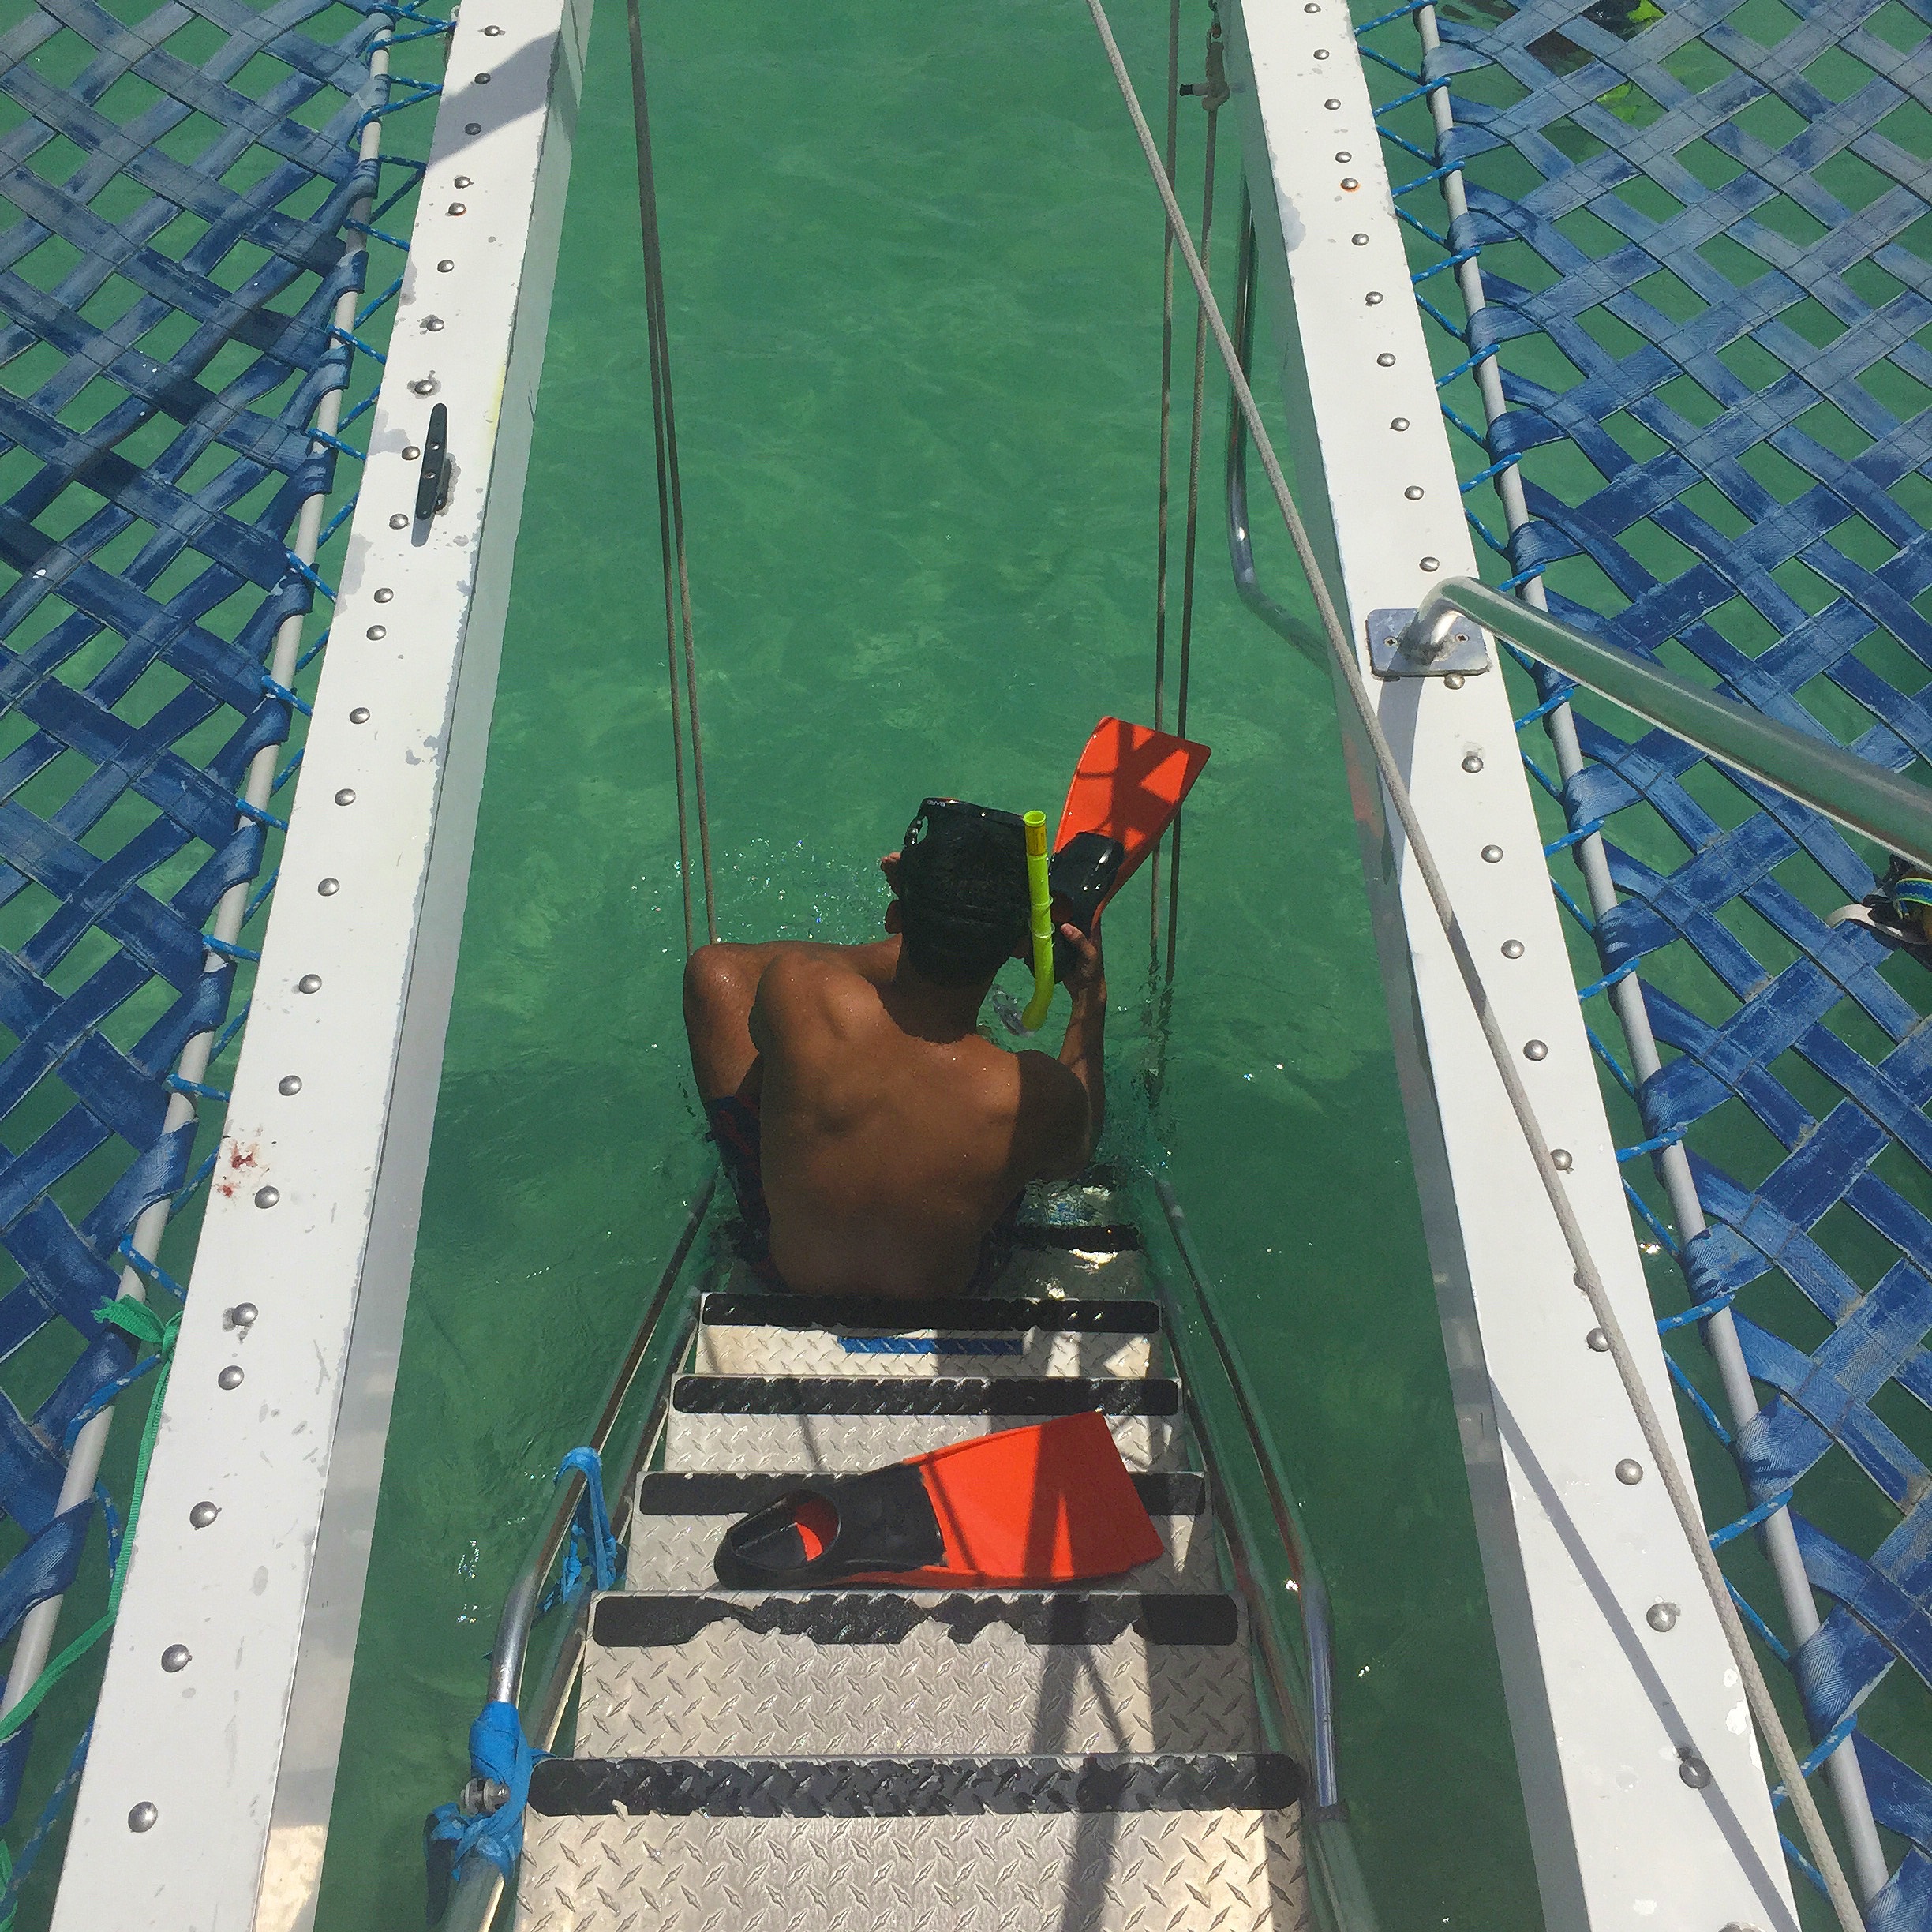
adventure, vehicle, mast, sports, sail